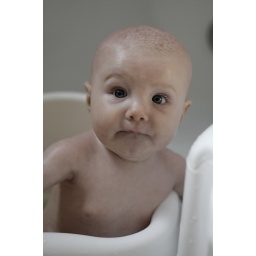
week 24 - fun in the tub with her new bath seat